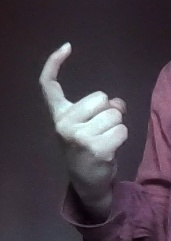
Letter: ra